Stenersen Museum

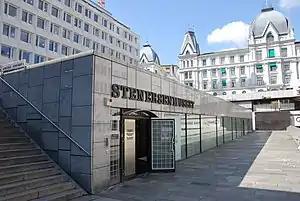
Entrance to the Stenersen Museum

The Stenersen Museum is a Museum of Fine Arts located in Oslo, Norway.